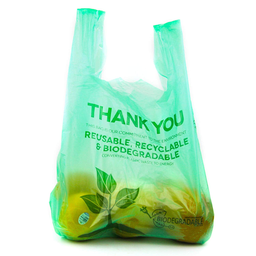
Label: plastic